Propaganda in the Soviet Union

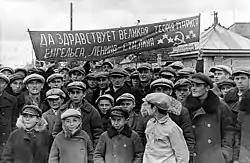
Residents of a town in Eastern Poland (now Western Belarus) assembled to greet the arrival of the Red Army during the Soviet invasion of Poland in 1939. The Russian text reads "Long Live the great theory of Marx, Engels, Lenin-Stalin". Such welcomings were organized by the activists of the Communist Party of West Belarus affiliated with the Polish Communist Party, delegalized in Poland by 1938.

During the 1930s, the development of the USSR was just about the only theme of art, literature and film. The heroes of Arctic exploration were glorified. The twentieth anniversary of the October Revolution was honored with a five volume work glorifying the accomplishments of socialism and (in the last volume) "scientifically based fantasies" of the future, raising such questions as whether the whole world or only Europe would be socialist in twenty years.